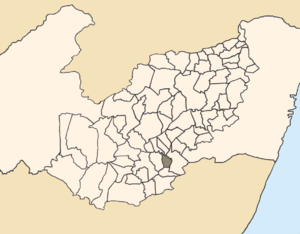
Angelim est une municipalité brésilienne de l'État du Pernambouc. Selon l'IBGE, on y compte 10 385 habitants en 2009 pour une superficie de 118,03 km².